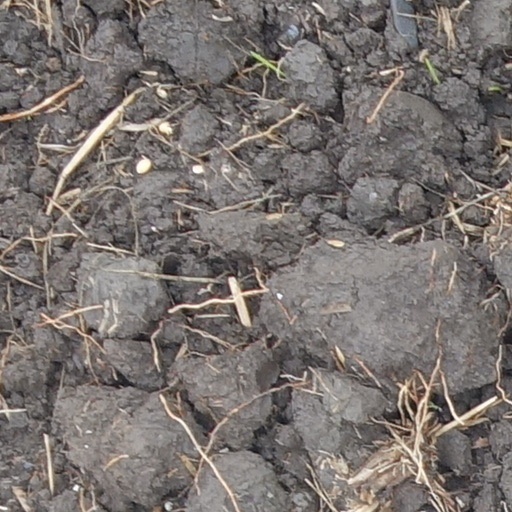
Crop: wheat